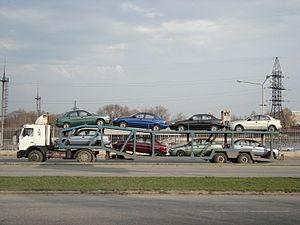
Un camion est un véhicule automobile destiné au transport routier de marchandises. Anciennement, cela a été un véhicule à bras tiré par des hommes ou des bêtes.